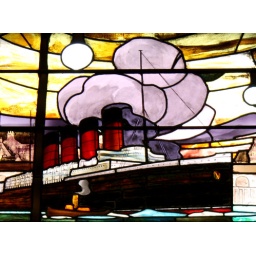
Stained glass at Scottish Opera's base in Glasgow